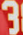
Number: 3